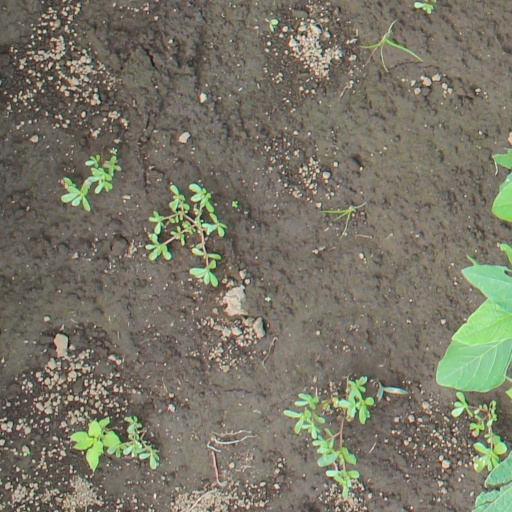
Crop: soybean